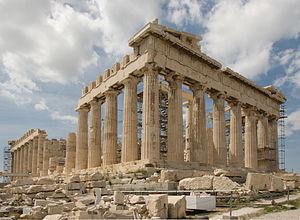
Photographie de 2008 du Parthénon à Athènes, en Grèce
L’architecture de la Grèce antique a exercé une influence considérable dans l'histoire de l'art occidental. Elle est principalement connue par ses temples et ses théâtres.